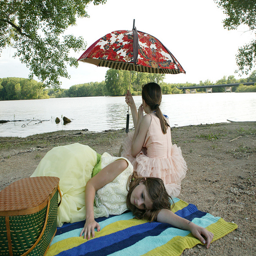
a girl is holding a red umbrella above her
A woman laying on a blanket next to a girl holding an umbrella.
Two girls in dresses on a towel at a riverbank.
A woman and a small child laying on a towel near the water.
The two women were sitting on a blanket beside the river.